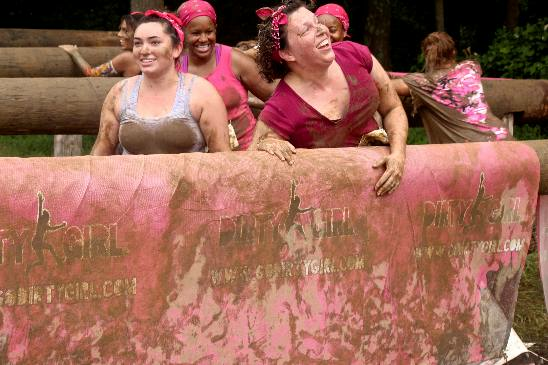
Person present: Yes